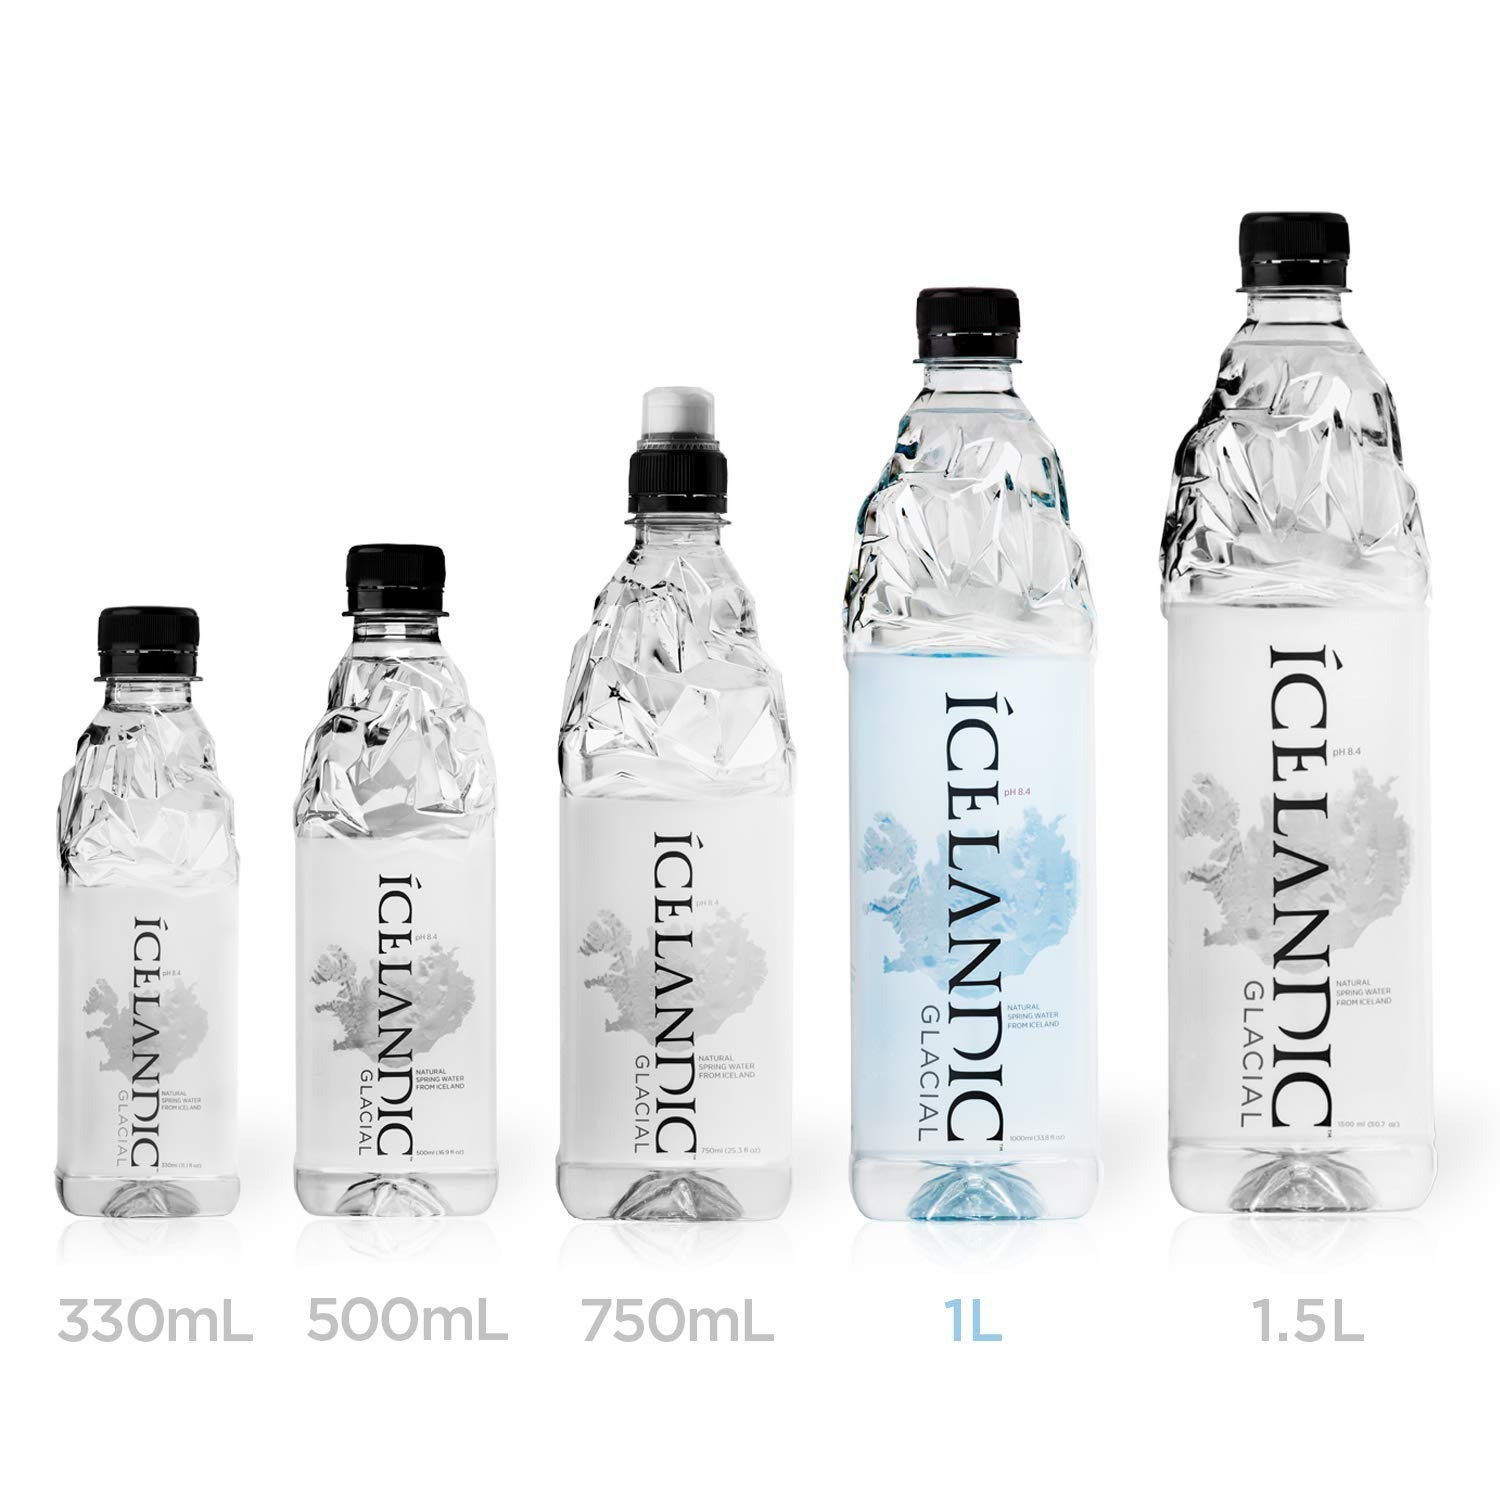
Item Name: Icelandic Glacial Spring Water, 1 Liter (Pack of 2)
Bullet Point 1: The below information is per pack only
Bullet Point 2: Grocery
Bullet Point 3: Spring Water
Bullet Point 4: Icelandic
Bullet Point 5: NATURALLY ALKALINE: Icelandic Glacial is naturally alkaline with a pH level of 8.4
Product Description: The aim of is to offer many high quality products to customers and satisfy the needs of all customers. To achieve this, will spend more time to design the products.
Value: 67.63
Unit: Fl Oz

Price: 1.19